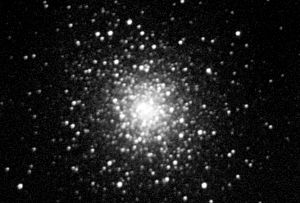
Messiers katalog / Eksempler
Messiers katalog er en liste med astronomiske objekter udenfor Solsystemet, udarbejdet fra 1758 til 1781 af den franske astronom Charles Messier. Listen er opstillet fra M1 til M110.